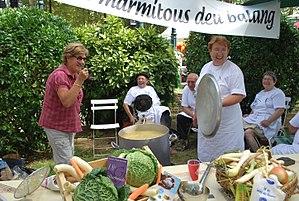
Un visiteur goute la célèbre garbure lors de la Garburade à Oloron-Sainte-Marie (Pyrénées-Atlantiques).
La garbure est une potée au chou, avec des morceaux de légumes, traditionnelle de la cuisine gasconne dans le sud-ouest de la France. Elle est d'origine béarnaise et bigourdane.